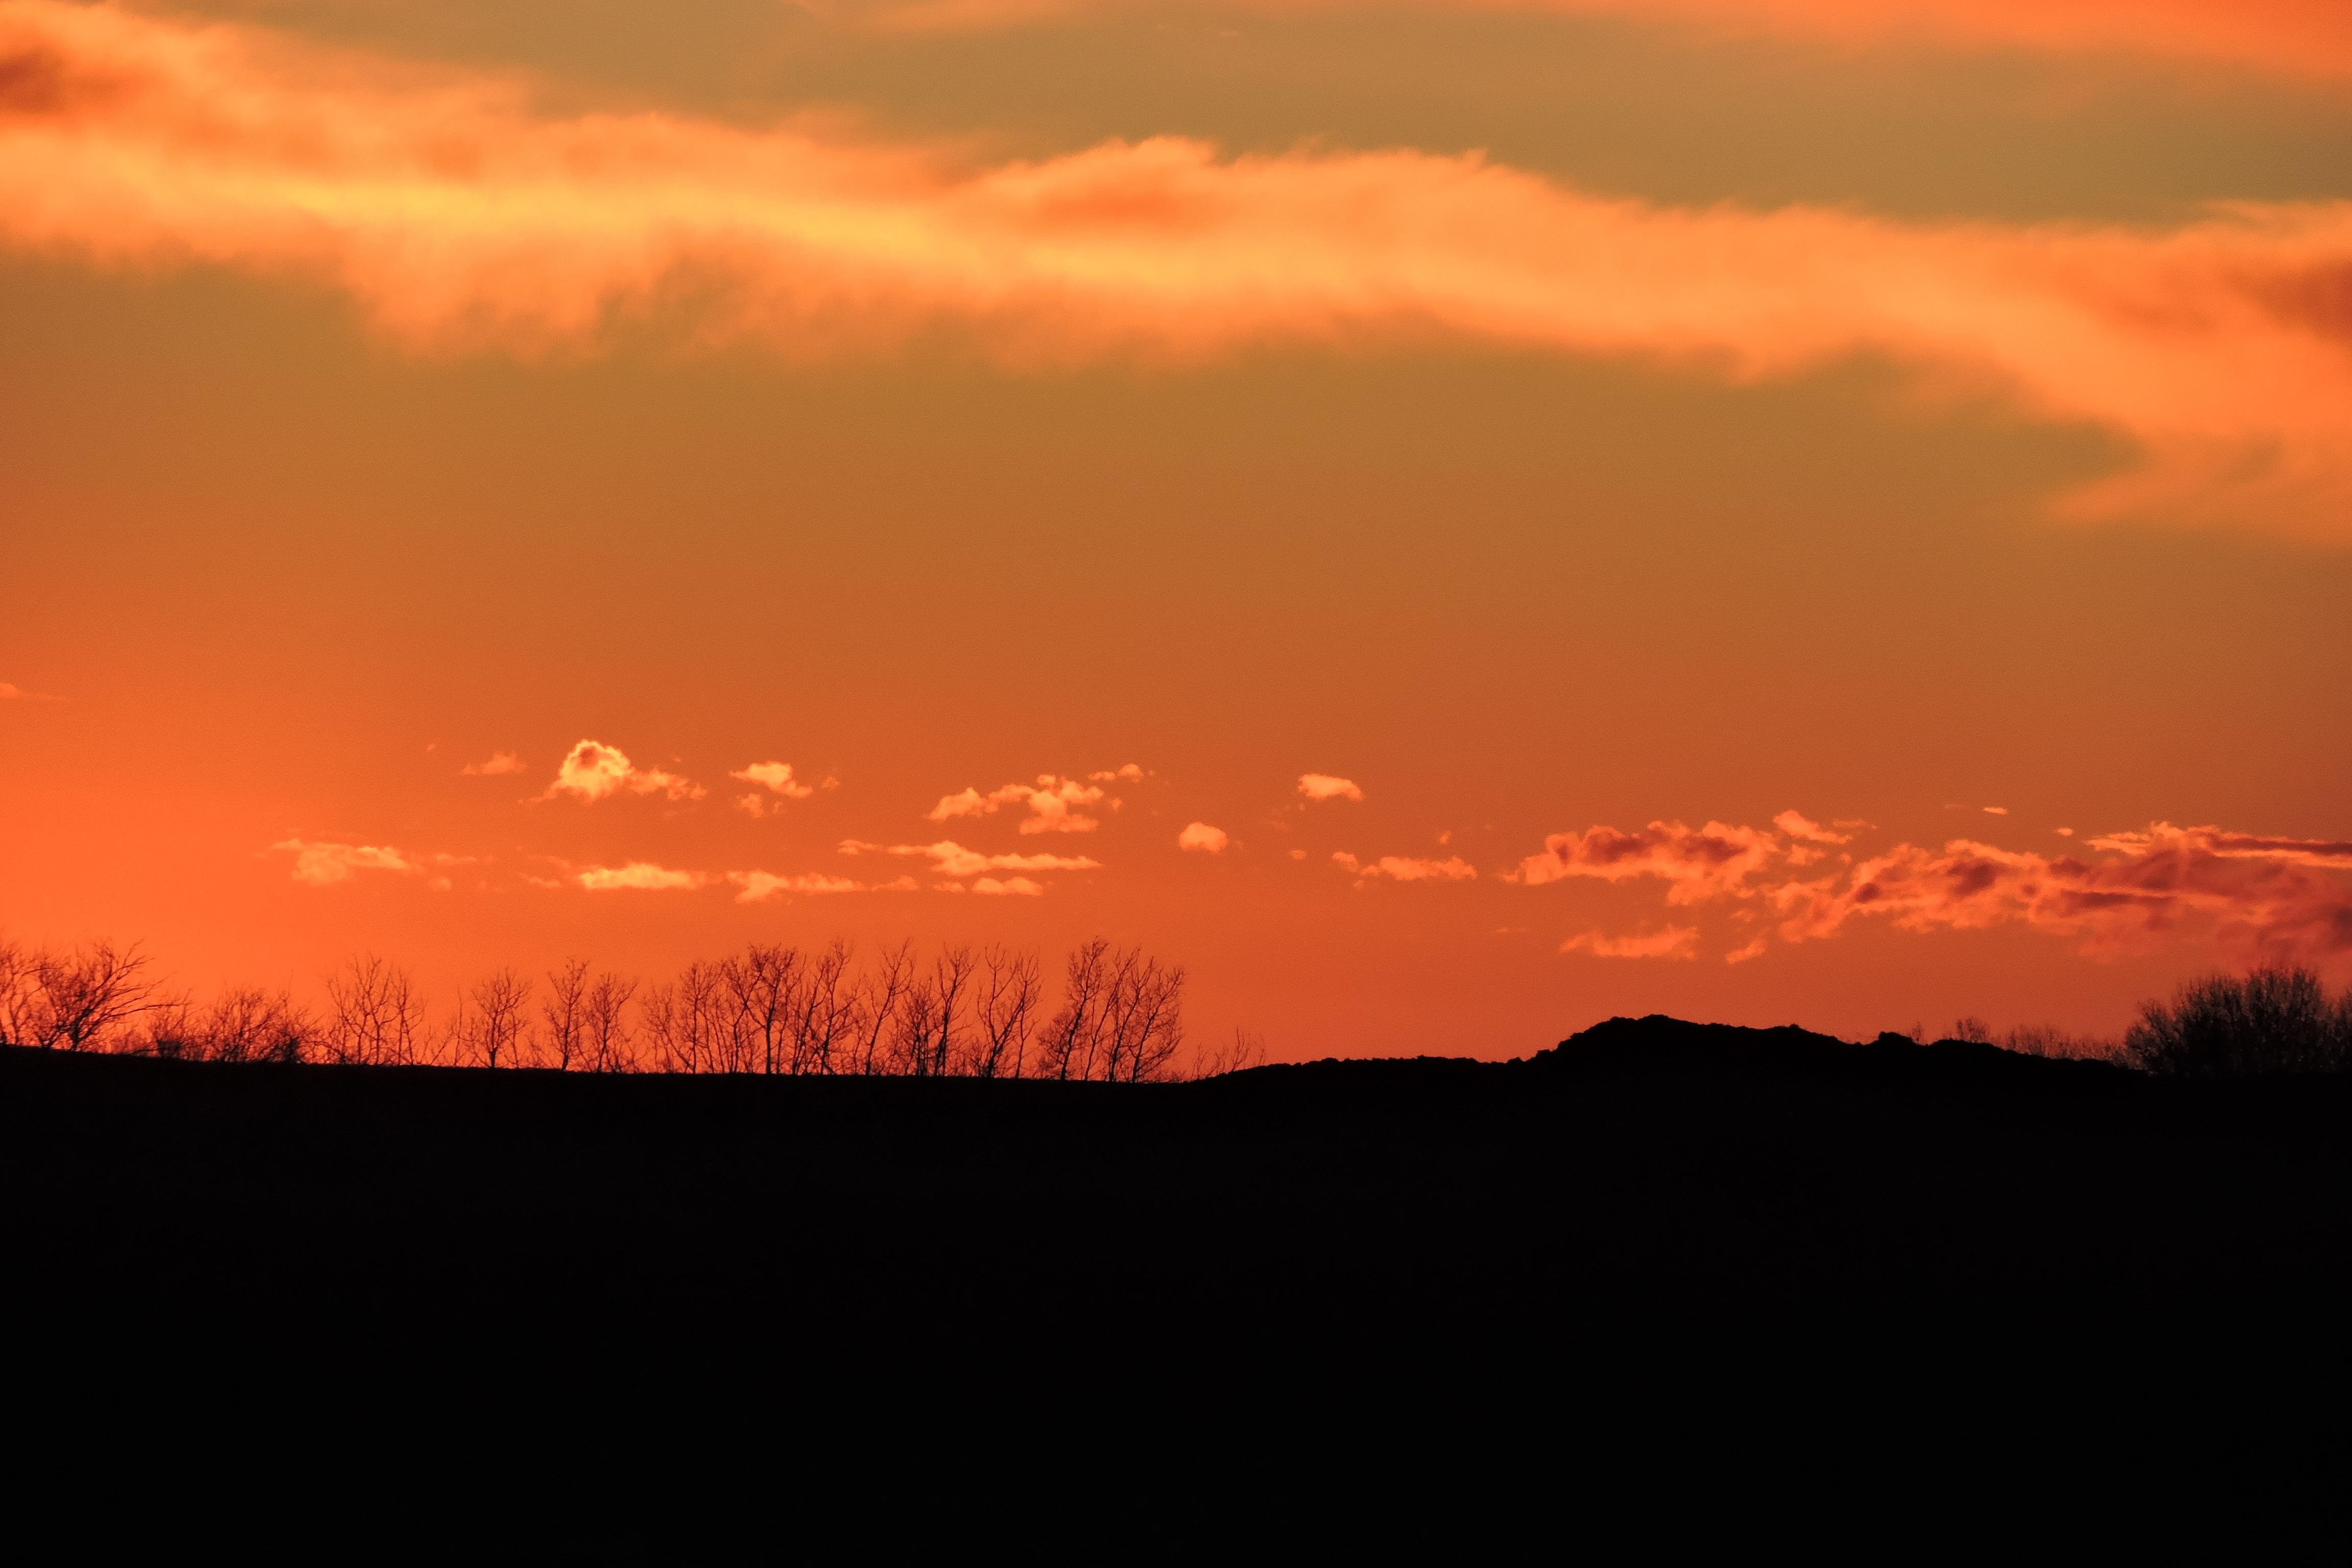
horizon, cloud, sky, sunrise, sunset, field, prairie, morning, dawn, atmosphere, dusk, evening, afterglow, atmospheric phenomenon, red sky at morning